Il pirata

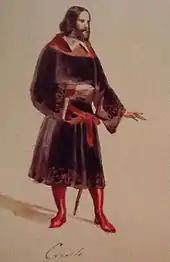
Tamburini as Ernesto in "Il pirata" 1827

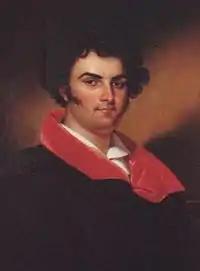
Tenor Giovanni Battista Rubini sang Gualtiero

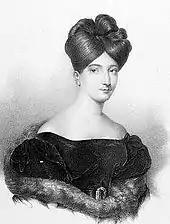
Soprano Henriette Méric-Lalande sang Imogene

The premiere, given on 27 October 1827, was "an immediate and then an increasing, success. By Sunday, December 2, when the season ended, it had been sung to fifteen full houses". For Rubini, "it marked the defining performance for the tenor", and the newspaper reviews which followed all agreed with the composer's own assessment.